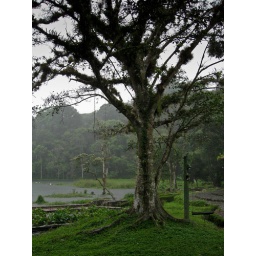
the tree in front of our building